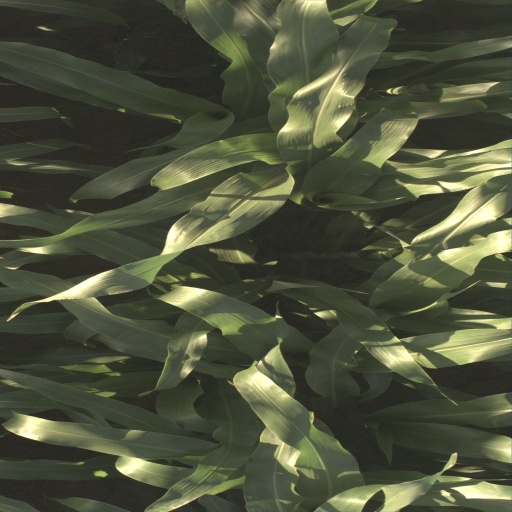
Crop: sorghum